Heppner Library-Museum

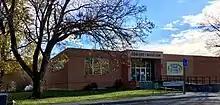
Heppner Library-Museum (November 2017).

In the late 1950s, Mrs. Amanda Duvall approached the City of Heppner with a gift to build a new joint library-museum building as a memorial to her husband, Harry Duvall, and her daughter, Erma Duvall Wickersham. Mrs. Duvall was inspired during the planning of Oregon's centennial celebration. The City of Heppner formed a seven-member commission in 1958 to accept Duvall's gift and begin plans for the then-new library. The library-museum building was originally planned to be located on the corner of May and Court streets but the land was too small. The City of Heppner then offered to donate sufficient land in its city park for the building. The library-museum building was designed by W. H. Gilmore, a Portland-based architect. The design called for a 64’ x 72’ concrete block building with a brick veneer finish. Bids for construction were solicited in July 1959 at an expected cost of approximately $65,000.